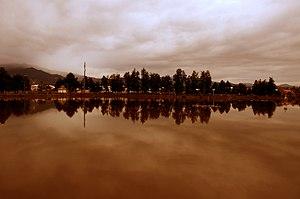
Siahkal est une ville de la province de Gilan en Iran, devenu en 2006 le centre d'une sous-province qui comprend deux districts, Markazi et Deylaman.